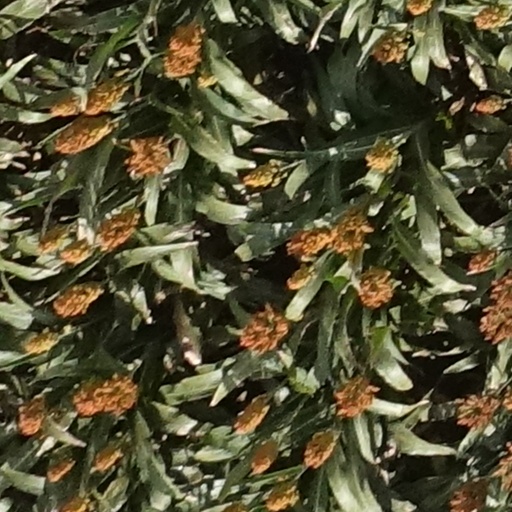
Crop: sorghum